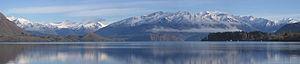
Otago est une région de Nouvelle-Zélande située au sud-est de l'île du Sud. Recouvrant environ 32 000 km², elle est par sa superficie la seconde du pays. Elle compte 193 800 habitants.